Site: brandenburg
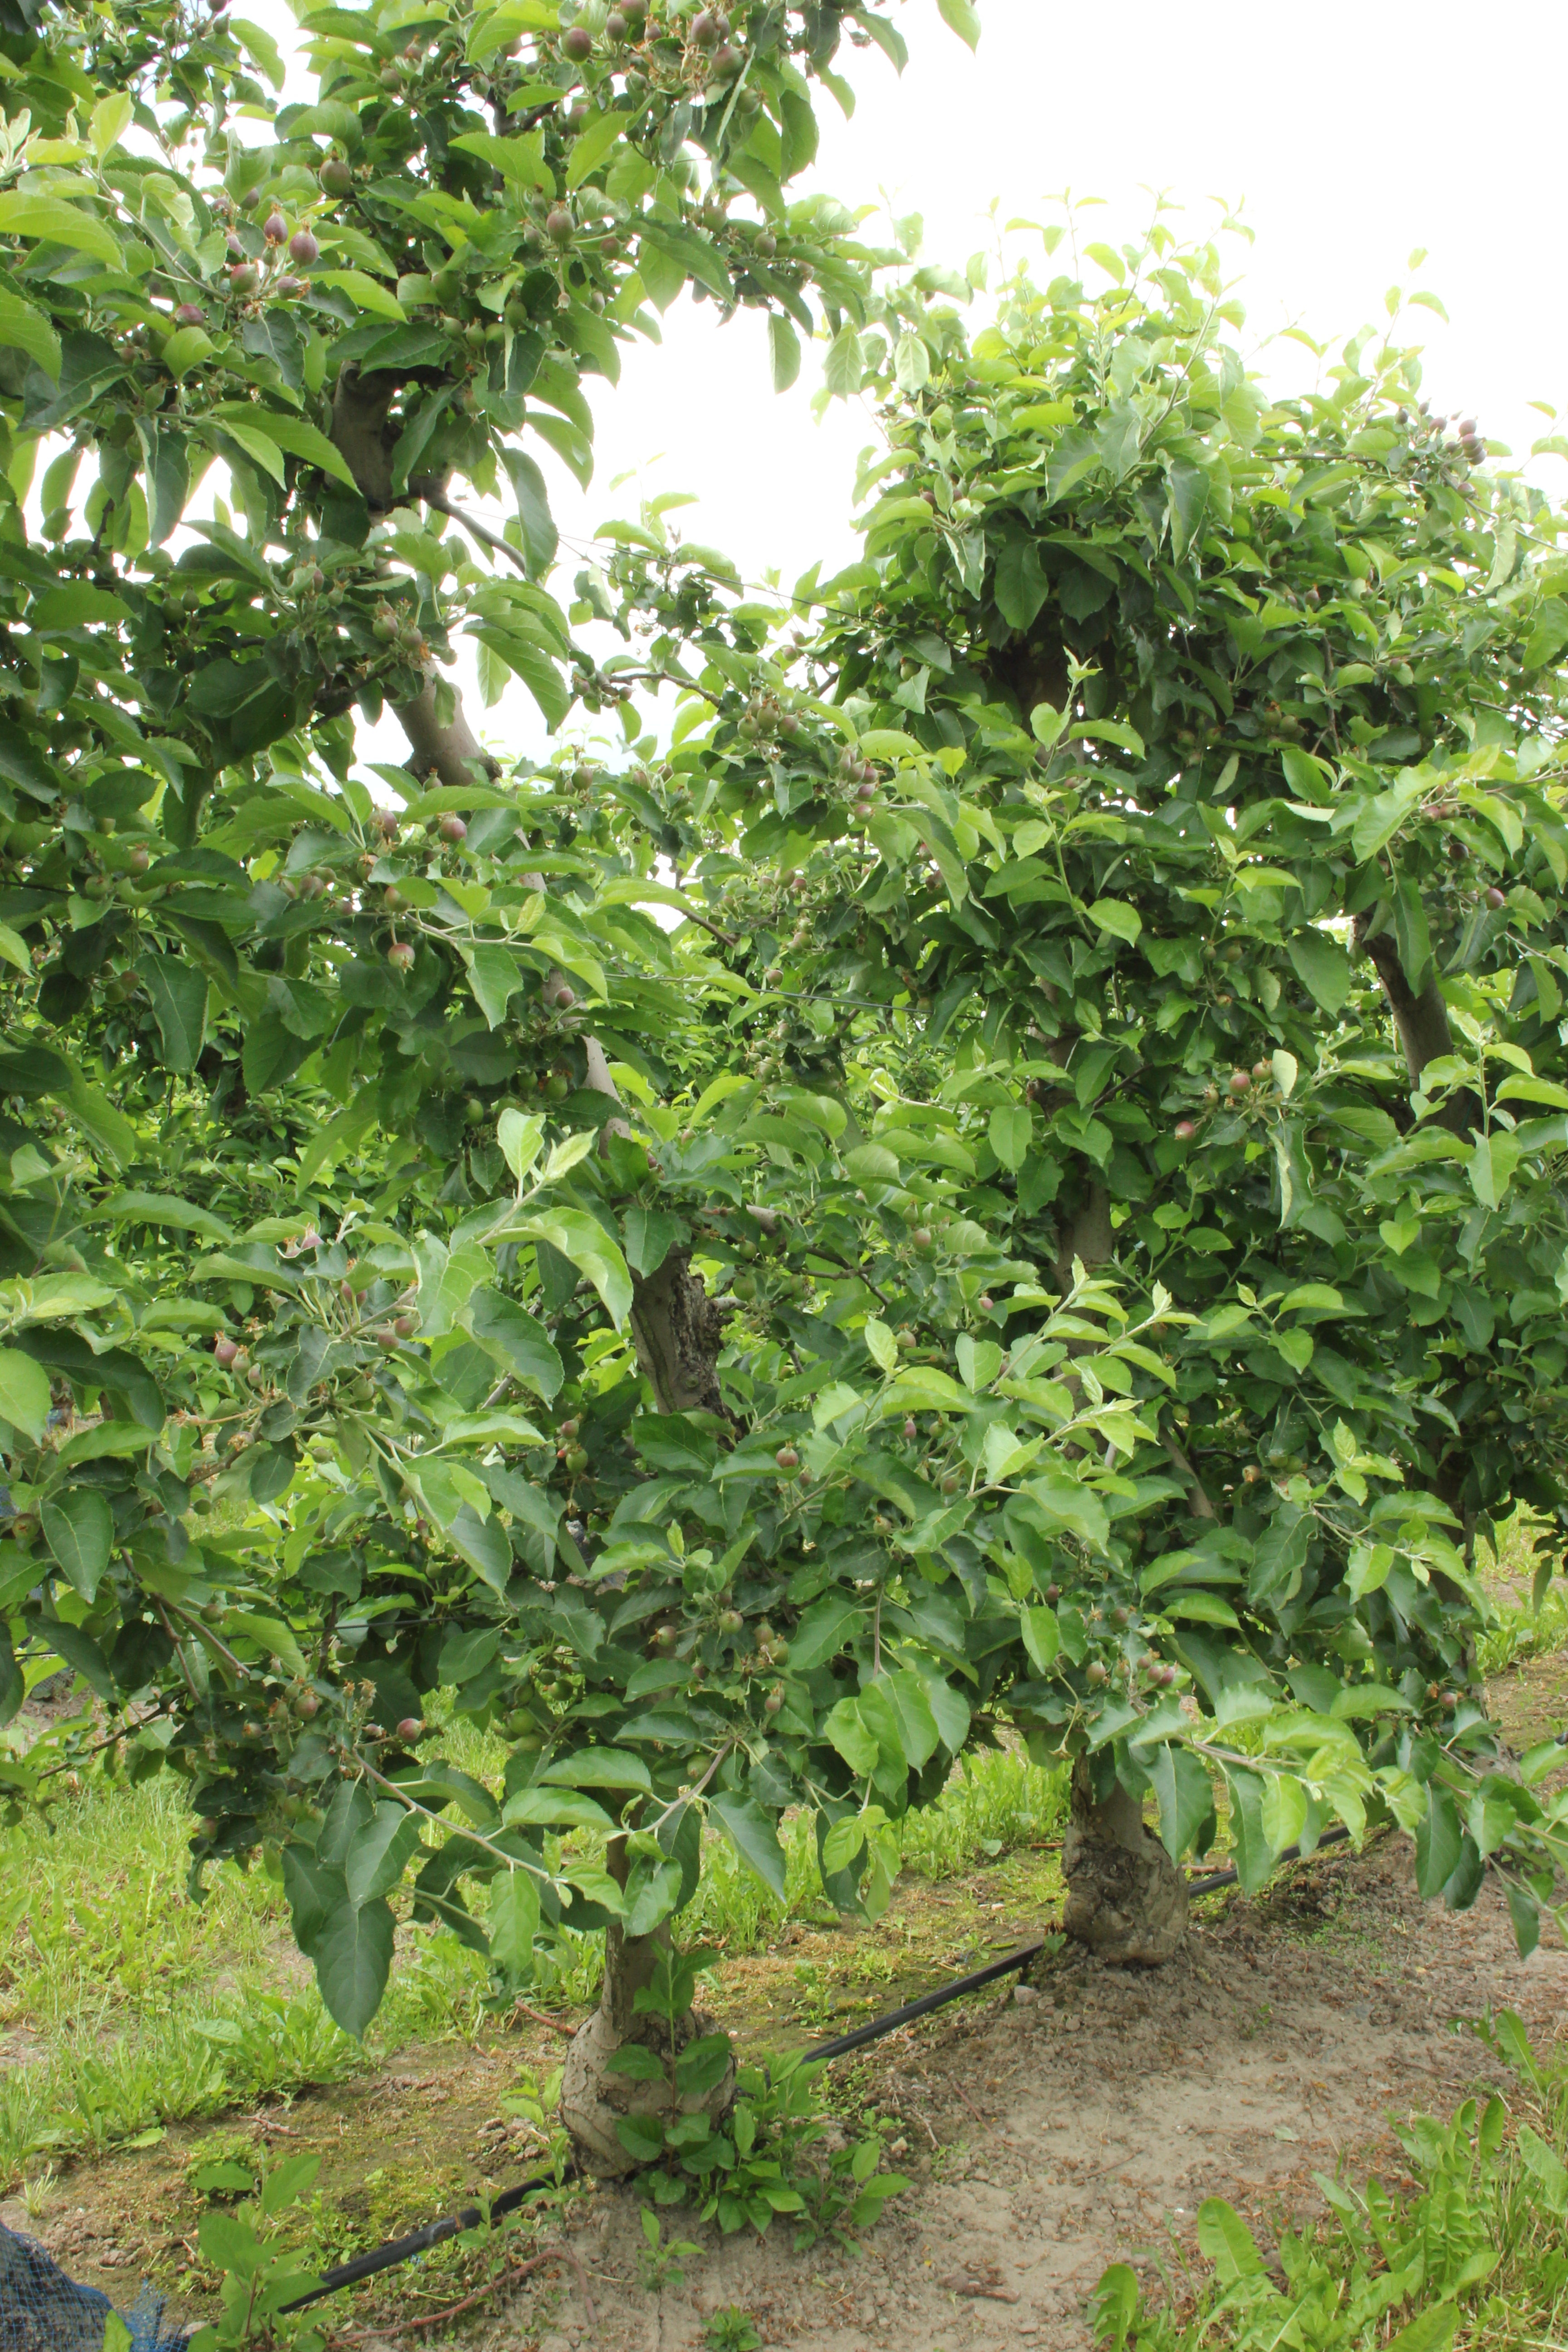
Growth stage (BBCH 72): Development of fruit